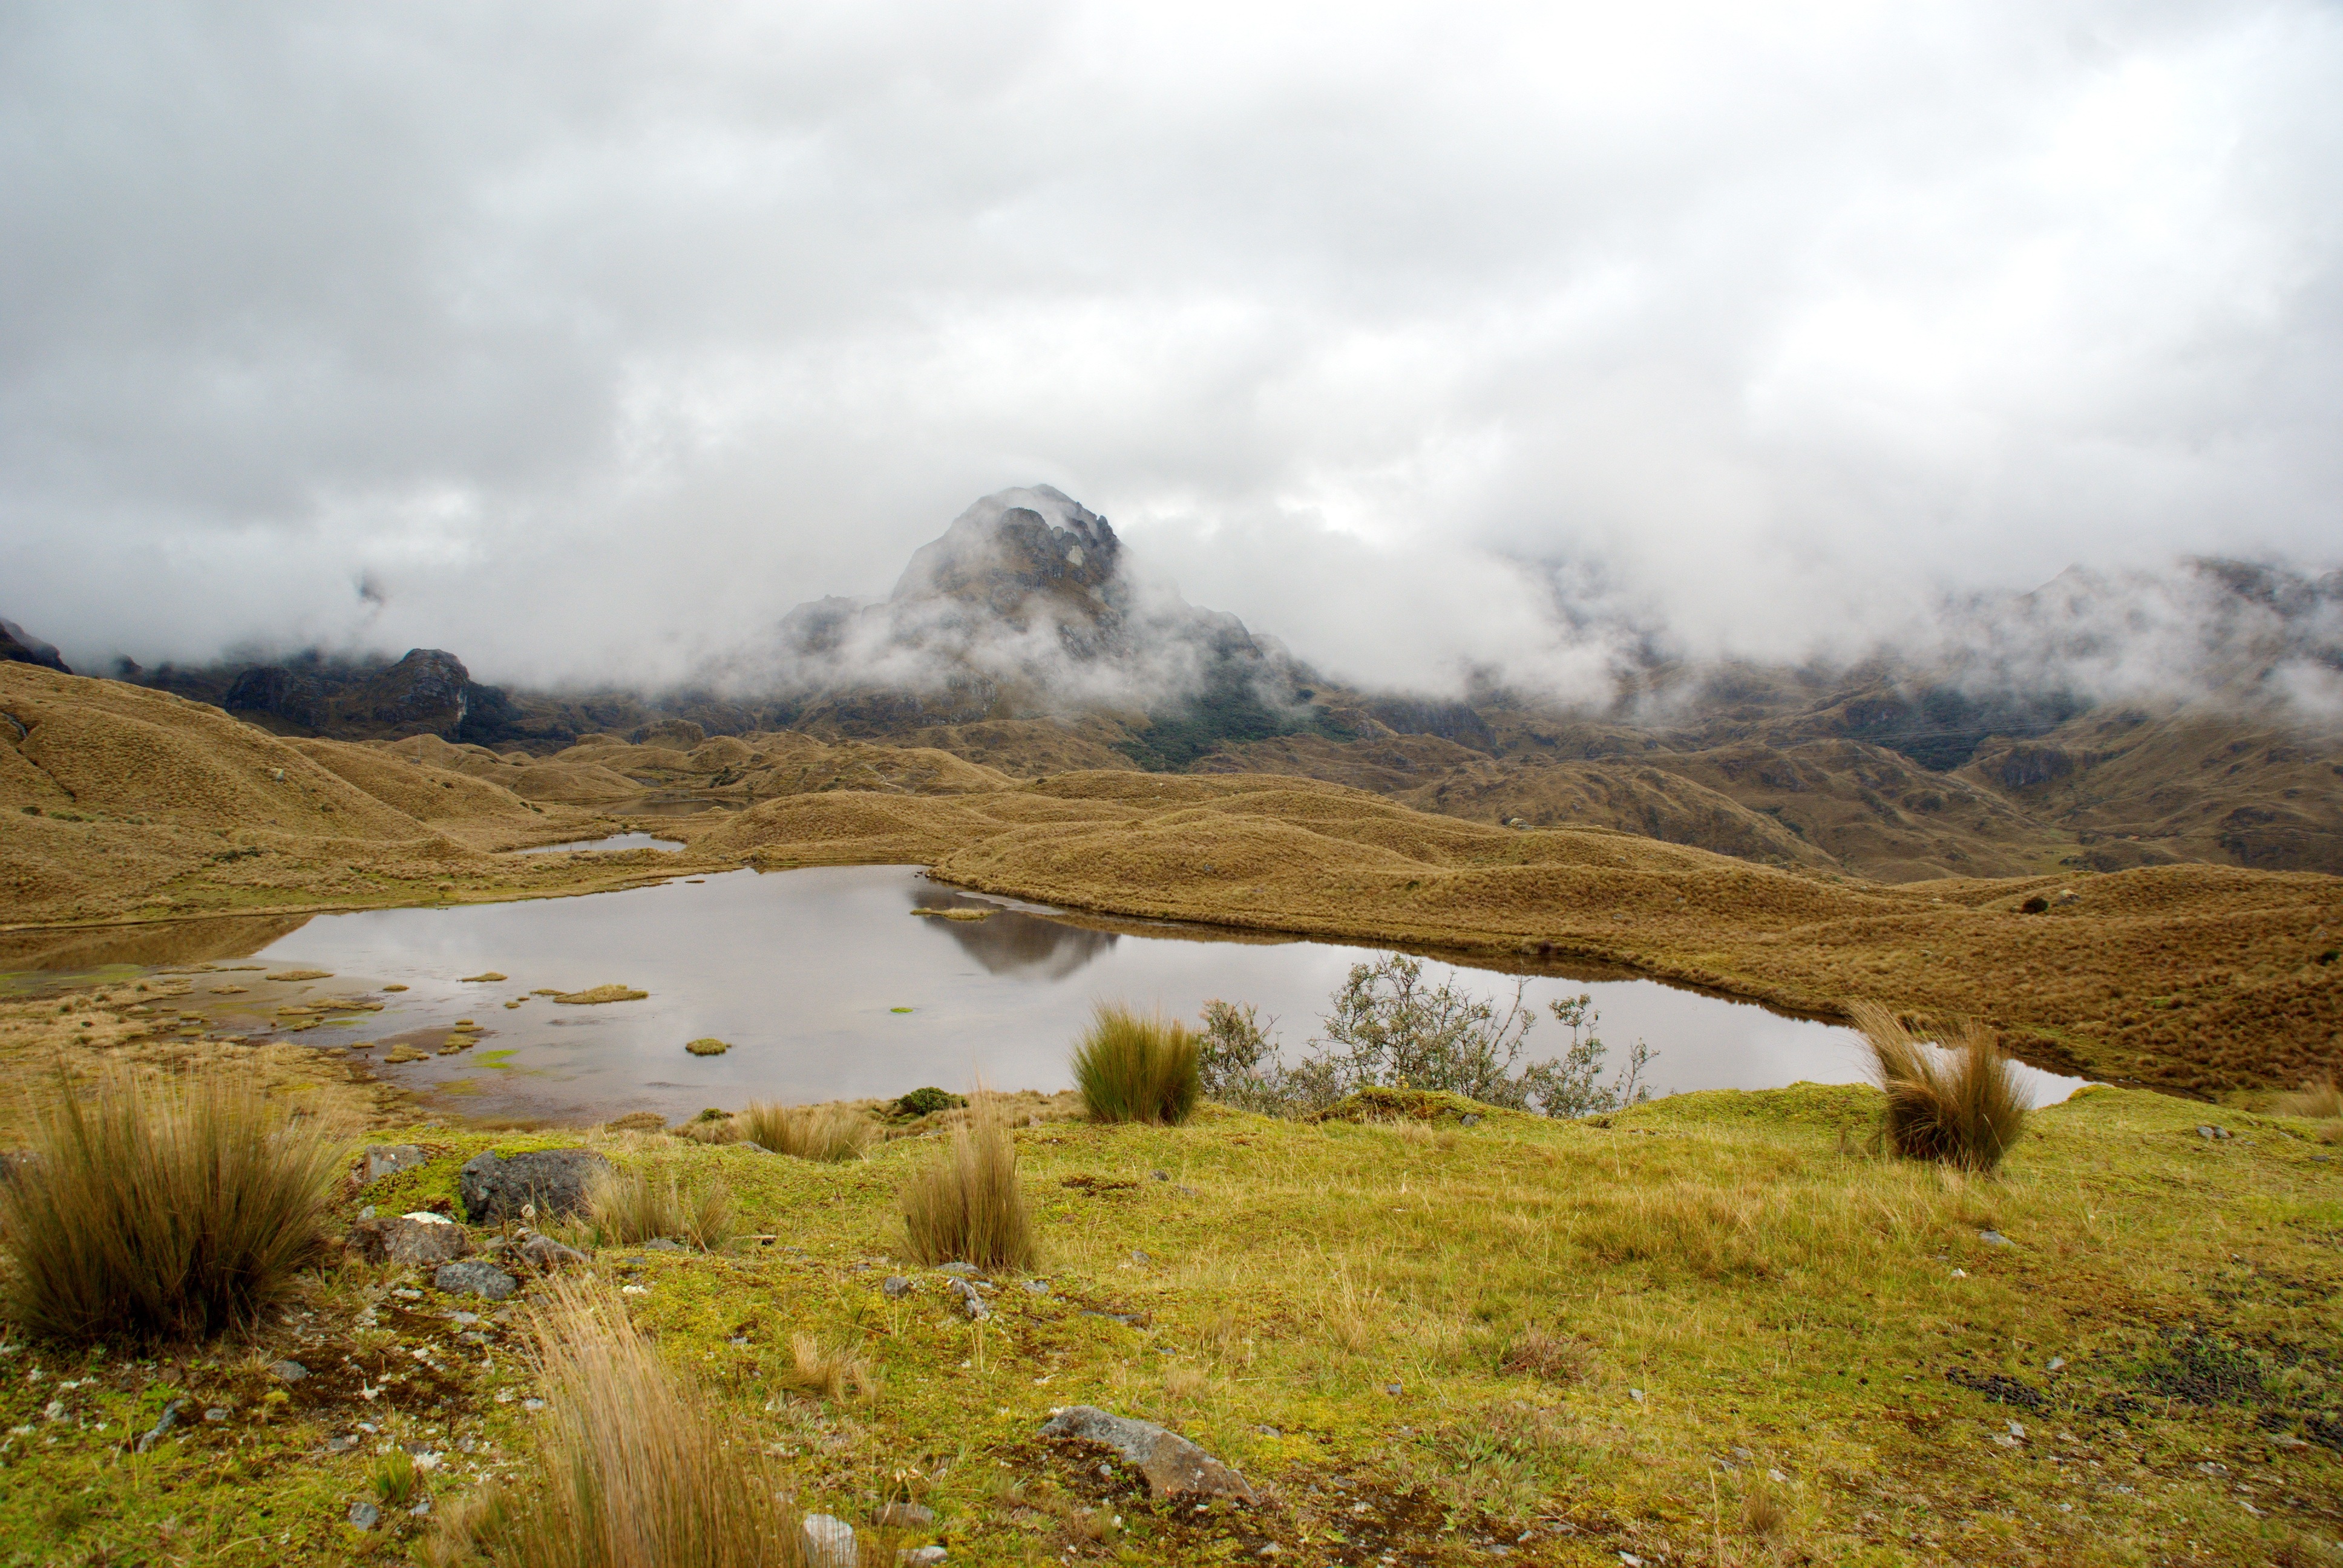
landscape, nature, wilderness, mountain, cloud, hill, lake, valley, mountain range, reservoir, altitude, highland, ridge, mountains, grassland, plateau, cordillera, fell, habitat, loch, andes, tundra, rural area, natural environment, geographical feature, atmospheric phenomenon, mountainous landforms